George Thomson (naturalist)

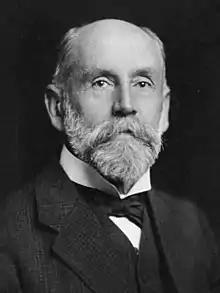
Thomson 1918

George Malcolm Thomson (2 October 1848 – 25 August 1933) was a New Zealand scientist, educationalist, social worker and politician.